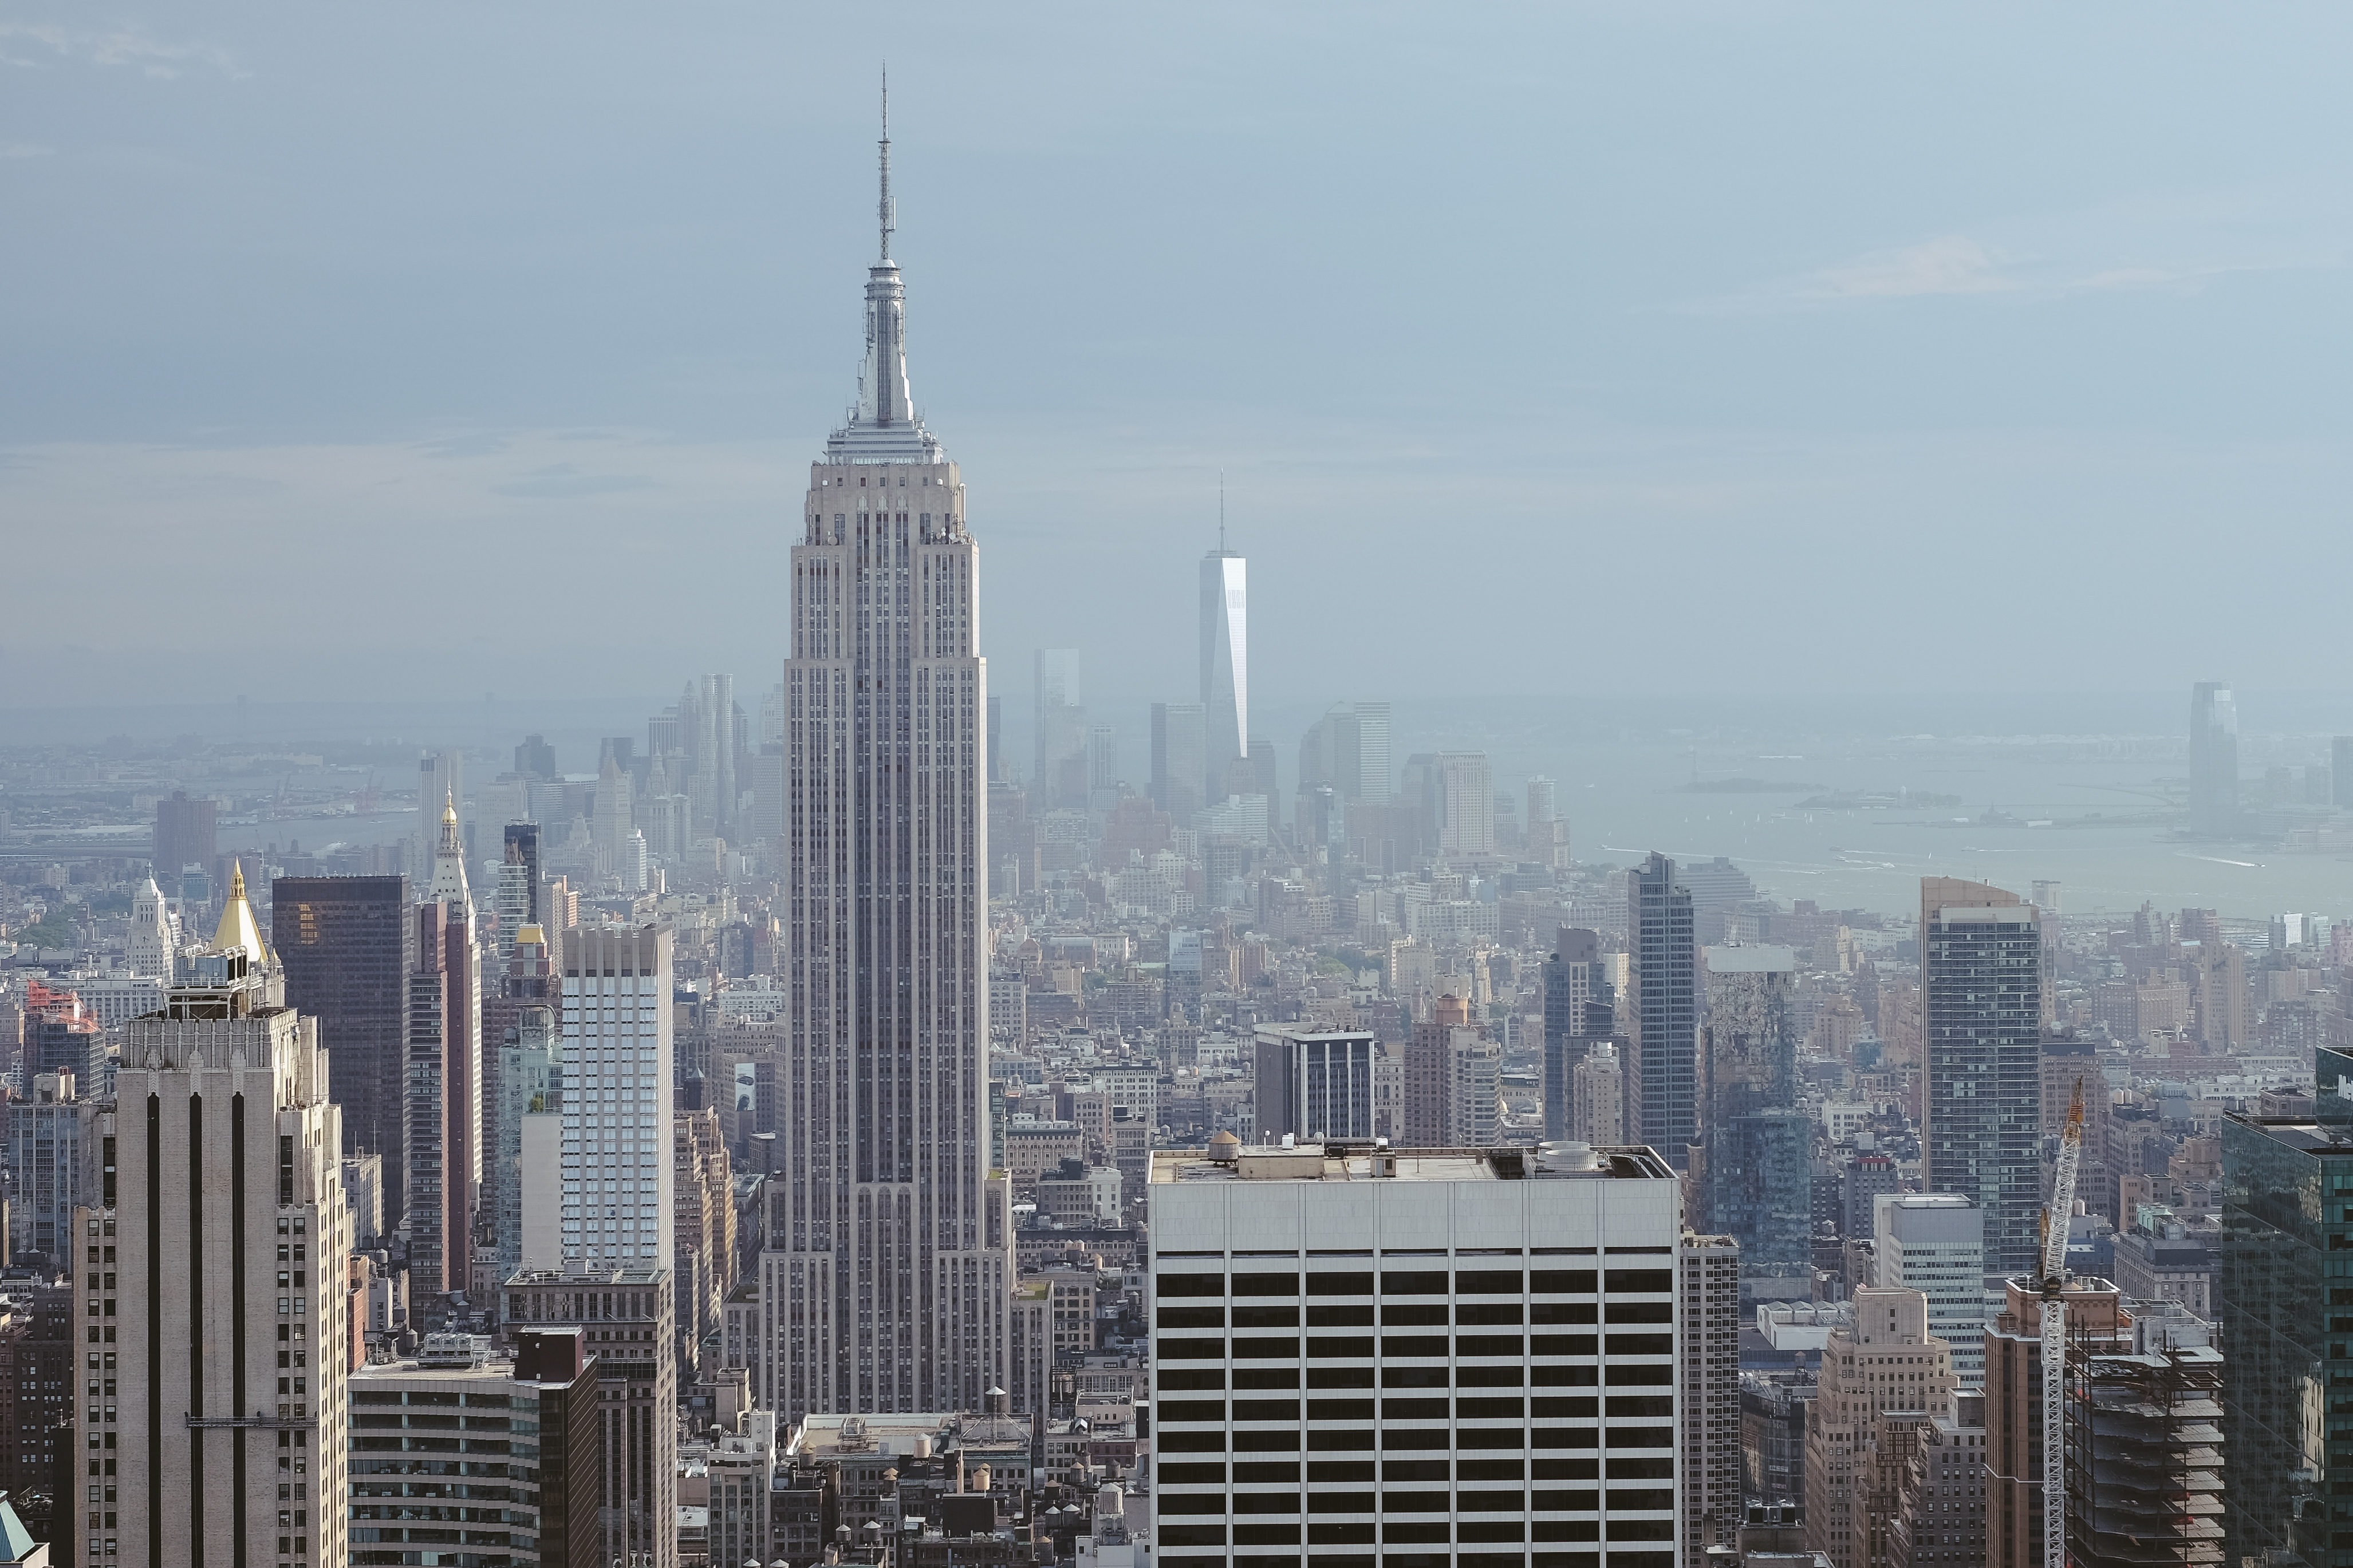
horizon, architecture, skyline, city, skyscraper, new york, manhattan, new york city, cityscape, downtown, tower, nyc, usa, haze, landmark, empire state building, tower block, hazy, metropolis, big apple, urban area, geographical feature, atmospheric phenomenon, human settlement, atmosphere of earth, metropolitan area